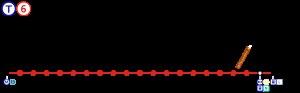
La ligne 6 du tramway d'Île-de-France, en abrégé la ligne T6, est une ligne de tramway sur pneumatiques mise en service le 13 décembre 2014. Longue de 14 kilomètres, elle relie la station de métro Châtillon - Montrouge à la gare de Viroflay-Rive-Droite, grâce à un premier prolongement le 28 mai 2016 de Robert Wagner à Viroflay-Rive-Droite.